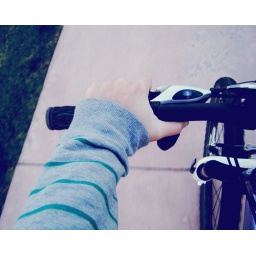
You can tell my neighborhood was built in the 90's because the sidewalk at the park is pink